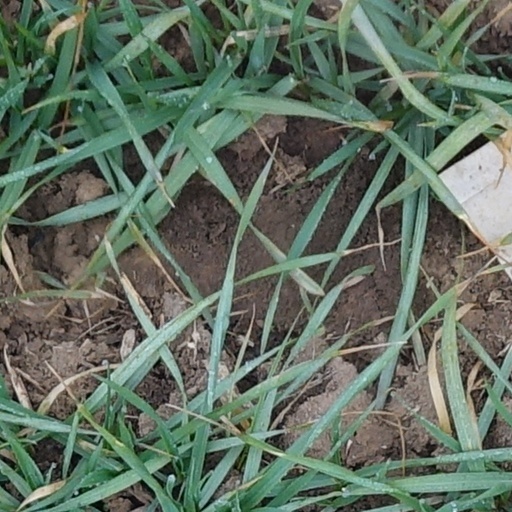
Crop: wheat